Dil-e-Momin

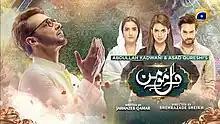

Dil-e-Momin is a 2021 Pakistani drama television series, produced by Abdullah Kadwani and Asad Qureshi under their banner 7th Sky Entertainment, written by Jahanzeb Qamar and directed by Shehrzade Sheikh. It features Faysal Quraishi, Momal Sheikh and Madiha Imam in lead roles. It first aired on 12 November 2021 on Har Pal Geo.